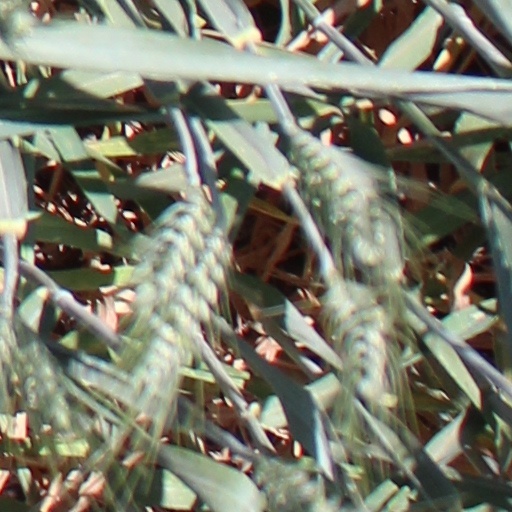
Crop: wheat